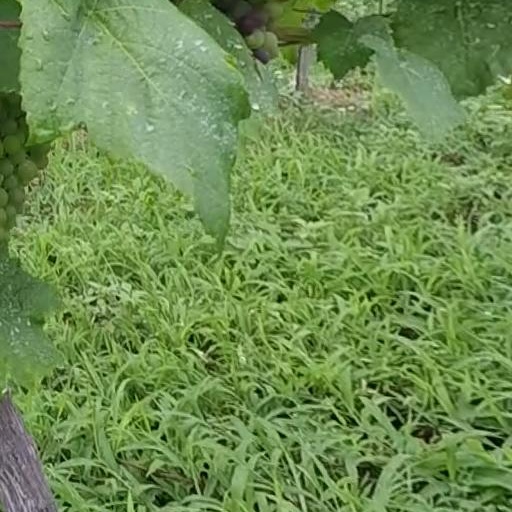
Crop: grape